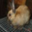
Label: rabbit